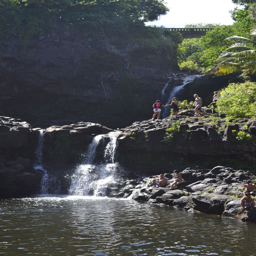
waterfalls along the road to person